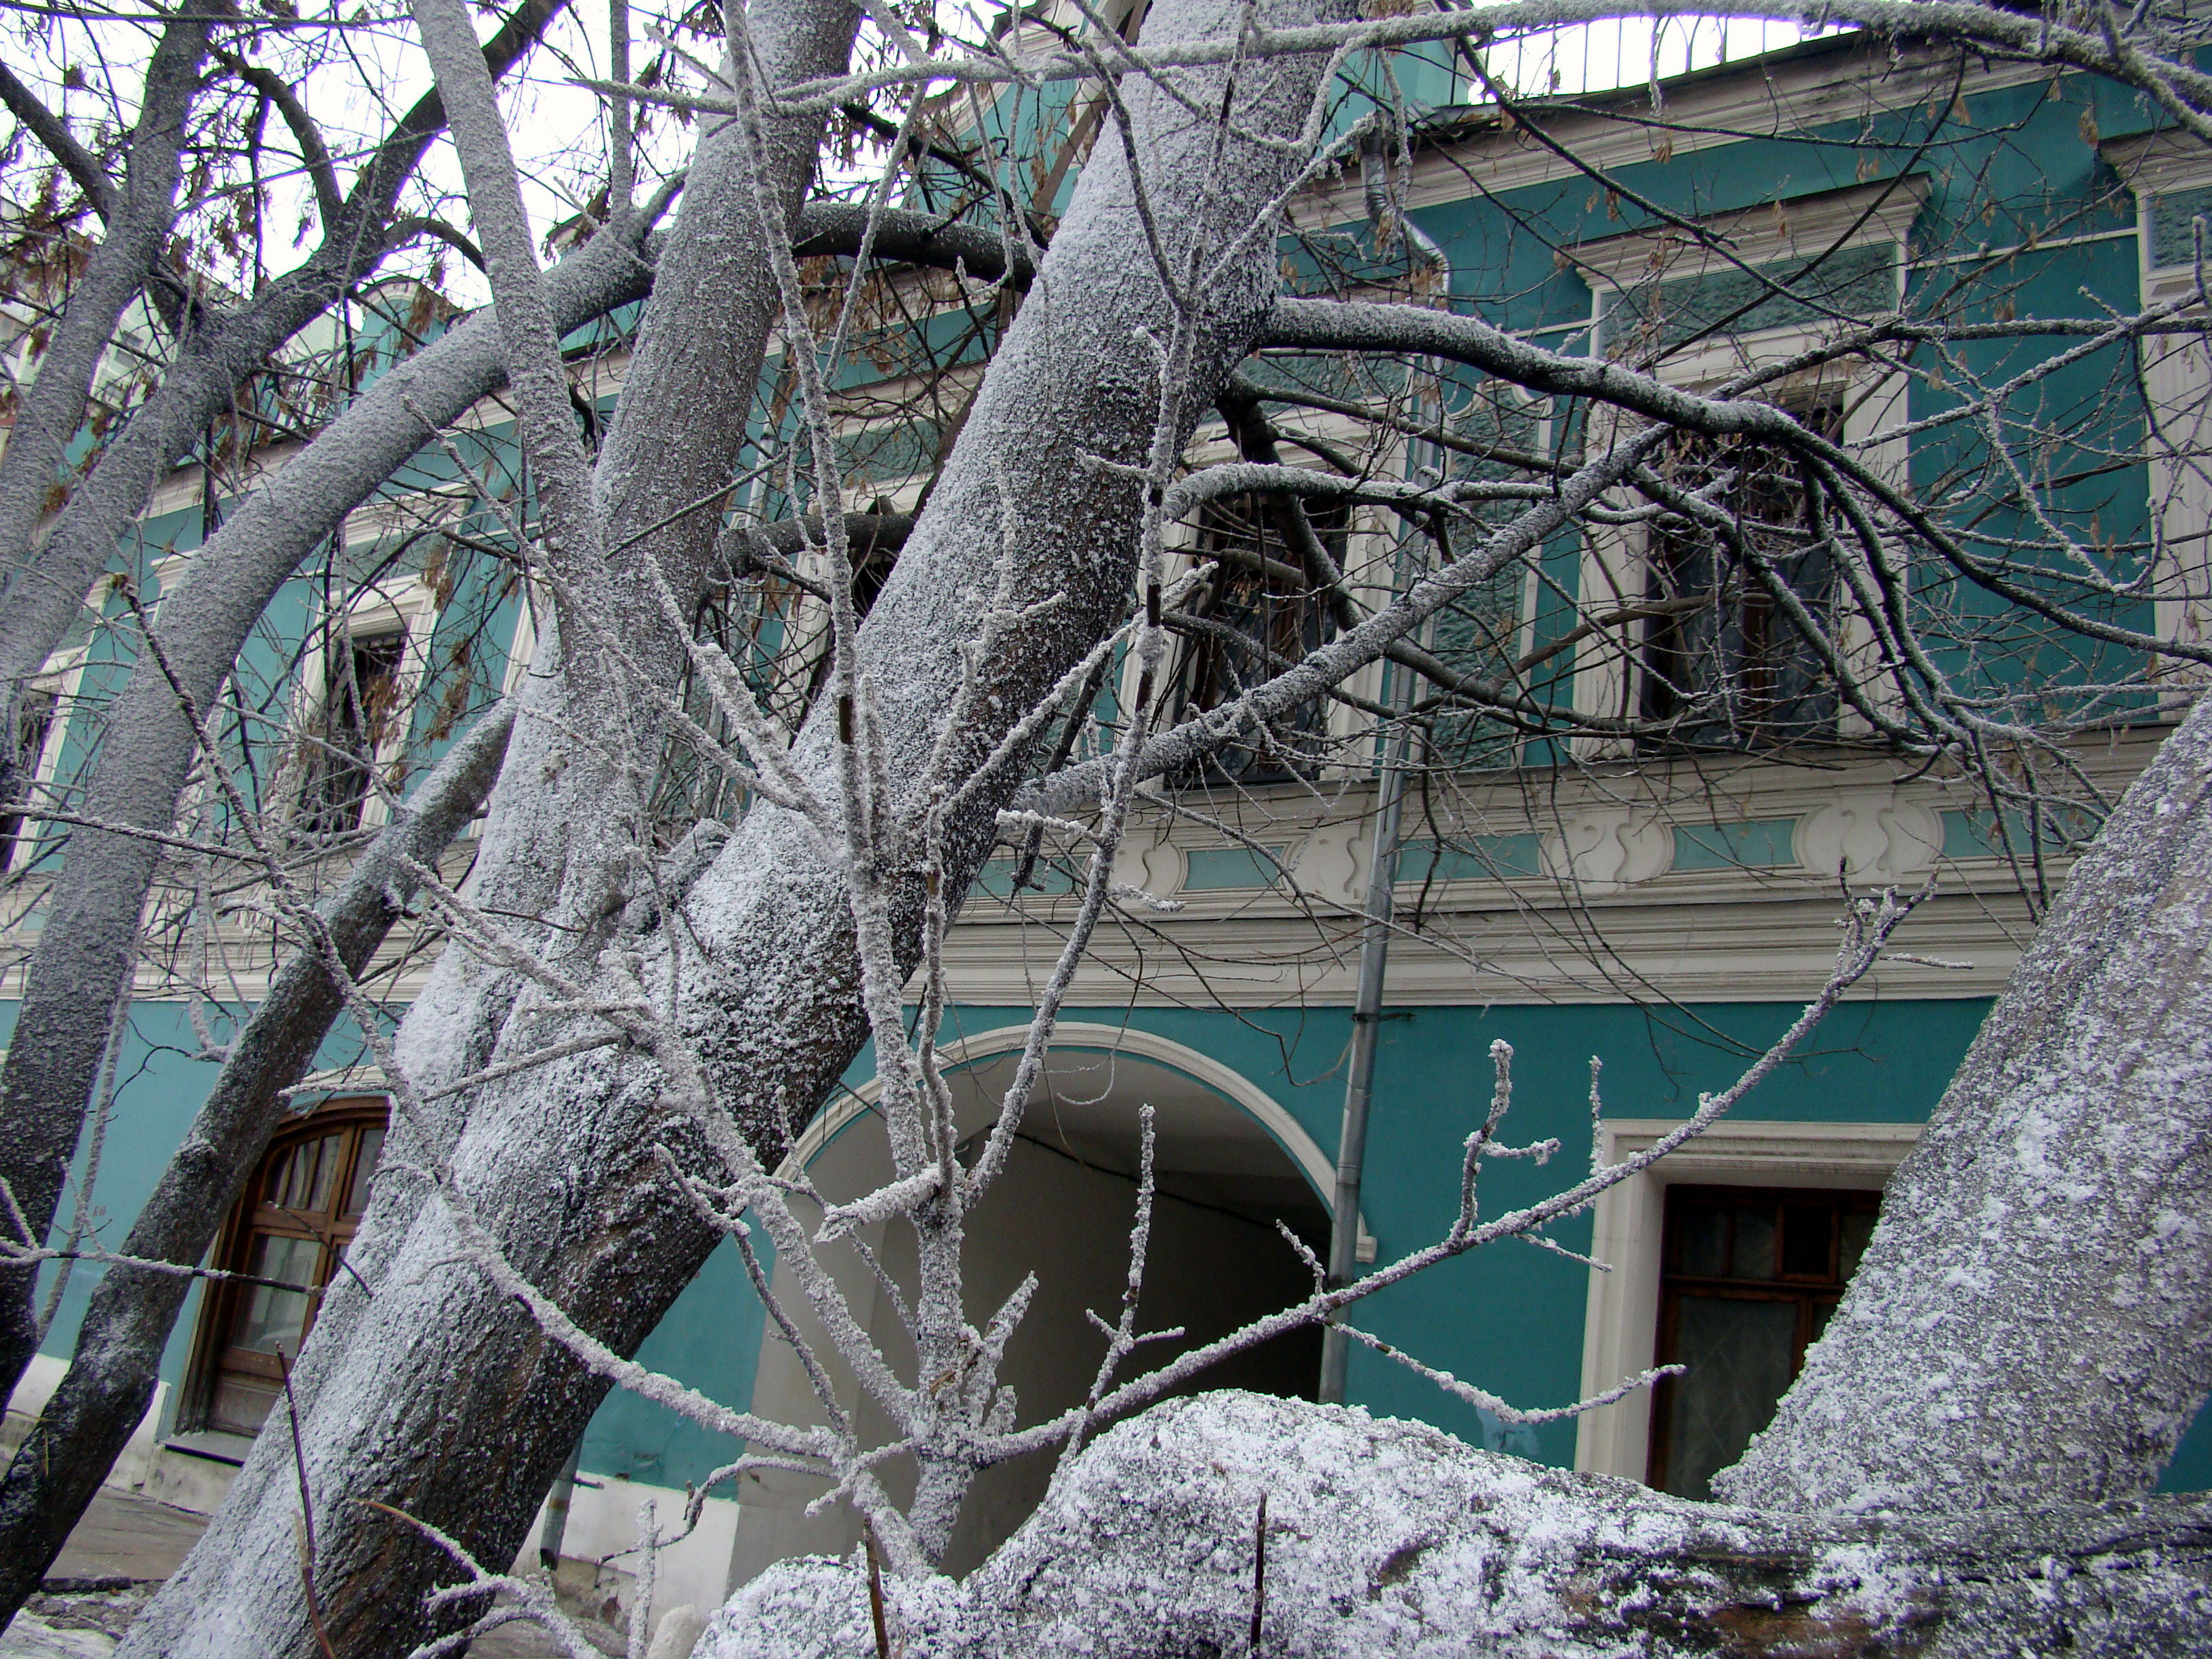
tree, winter, city, cityscape, spring, sculpture, art, sony, moscow, russia, cityscapes, moskau, moscou, dsc, h9, dsch9, urban area, woody plant